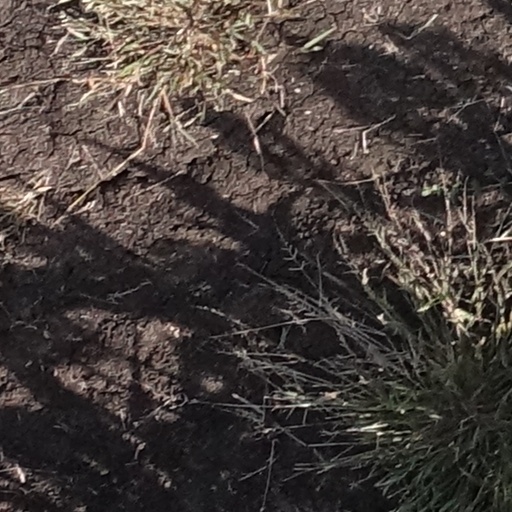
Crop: sorghum